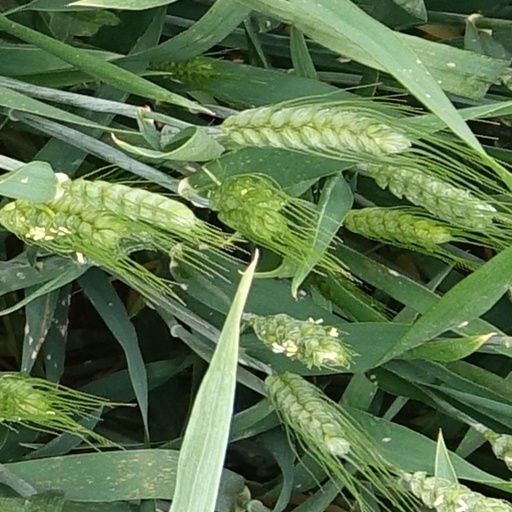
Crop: wheat